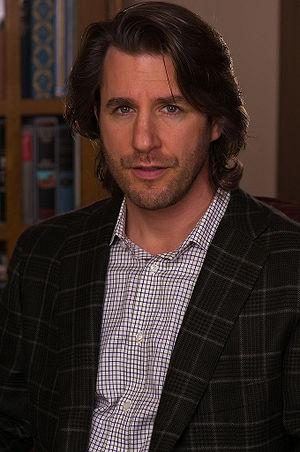
Barry Eisler est un auteur américain de thriller. Il est notamment connu pour sa série sur le tueur à gages John Rain.